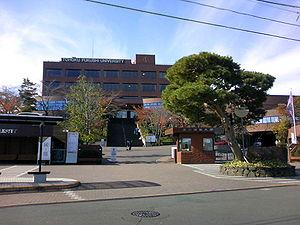
L’université Tōhoku Fukushi est une université privée japonaise à Sendai.